Describe the emotion expressed in this image:  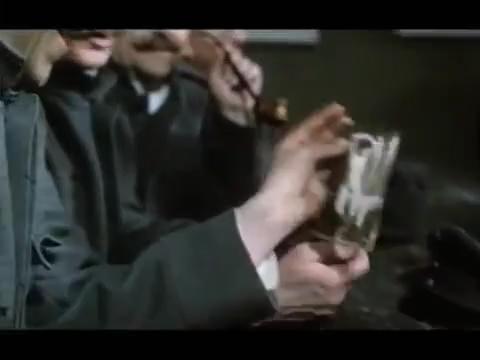
This person displays Fear, valence and arousal with low intensity.